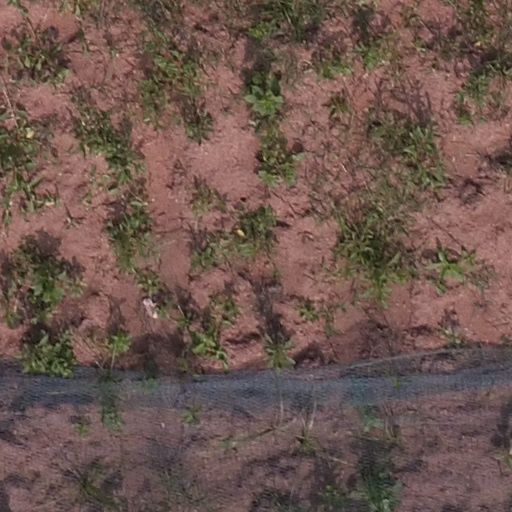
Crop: maize; corn